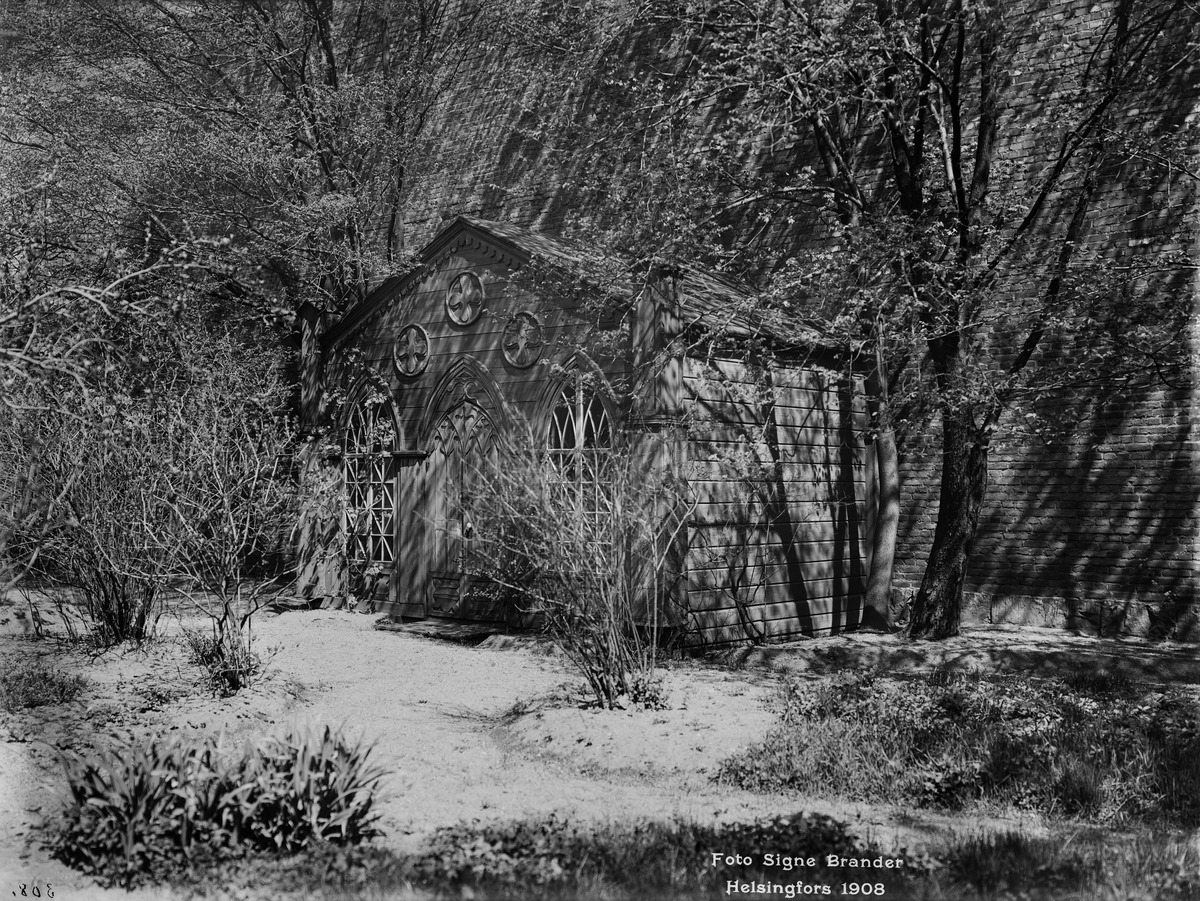
Bulevardi 3, Florinin huvimaja
sisällön kuvaus: Bulevardi 3, Florinin huvimaja. mustavalkoinen
Kuvaaja: Brander, Signe, valokuvaaja
Ajankohta: kuvausaika 1908
Paikka: Suomi, Uusimaa, Helsinki, Kamppi Helsinki, Bulevardi 3
Aiheet: huvimajat, puutarhat